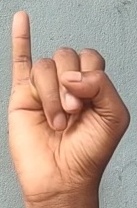
ASL sign: I